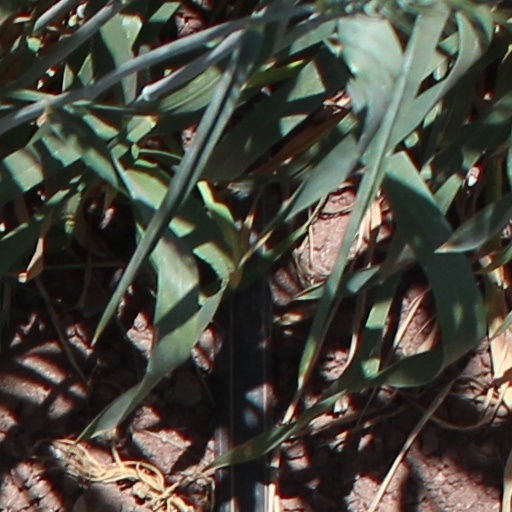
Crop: wheat